Providence station

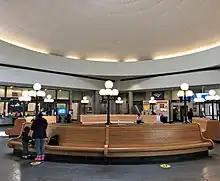
The domed interior of the station

The station was designed in the Washington, D.C. office of Skidmore, Owings and Merrill by Milo Meacham under the direction of Marilyn Jordan Taylor. It is a simple building in the brutalist style, with a large square clocktower. Although largely subterranean and lacking the grand scale that was possible when Union Station was built in 1898, the station has been positively received by critics. The project received a citation in the 1983 Progressive Architecture Awards. Local architectural historian William McKenzie Woodward lauded the building for its aesthetics, calling its saucer dome "an obvious yet very gracious gesture toward the State House". In 2010, "Architect" praised the forethought of the designers in planning for the revitalization of Providence's downtown, saying that "[i]ts design accommodated the complex geometries of a circulation pattern oriented toward the Capitol and a structure aligned with the tracks, while its splayed plan opened out to what was then an imagined city, one that Providence eventually made happen."